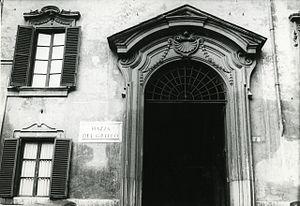
Le Palazzo Del Grillo, également connu comme Palazzo Del Grillo Robilant, est un palais situé sur la Piazza del Grillo dans le rione Monti de Rome.